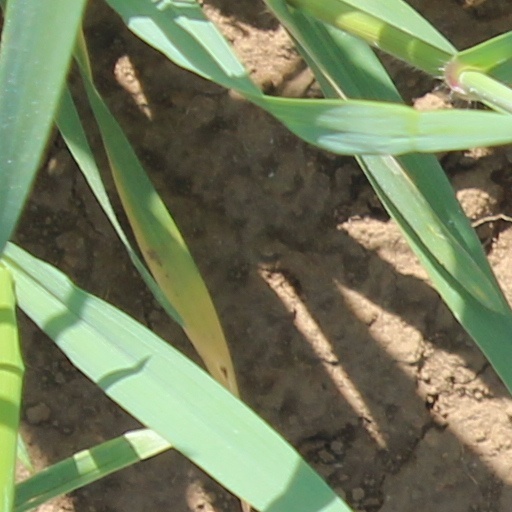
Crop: wheat